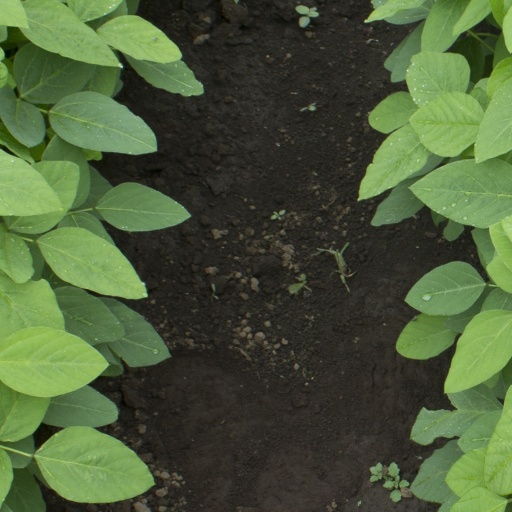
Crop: soybean